Rodriguinho (footballer, born 1988)

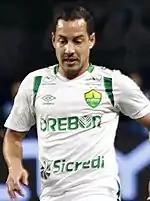
Rodriguinho with Cuiabá in 2022

On 30 December 2021, Rodriguinho was announced as one of the eight additions of Cuiabá.